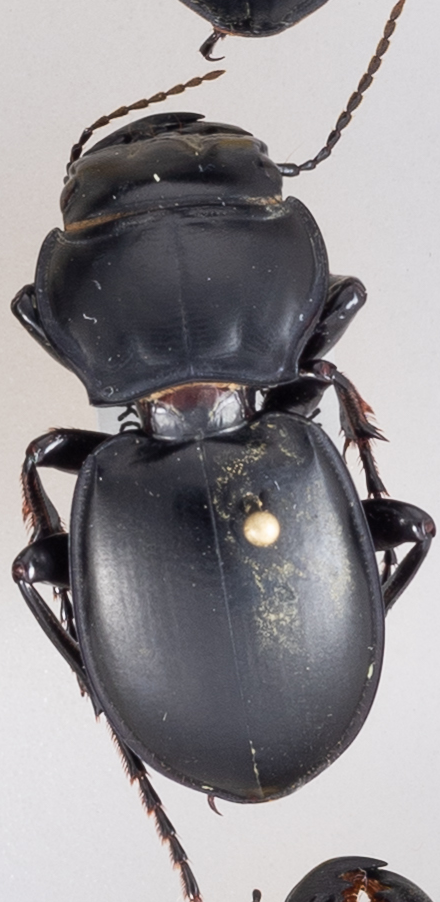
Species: Pasimachus californicus
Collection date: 2015-07-20
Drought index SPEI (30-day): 1.16
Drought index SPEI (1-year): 0.558
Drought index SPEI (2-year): -0.114